Nelson Rockefeller

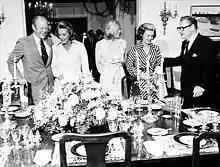
Vice President Rockefeller (right) and his wife Happy (second on left) entertain President Gerald Ford (left) his wife Betty (second on right) and their daughter Susan (center) at Number One Observatory Circle on September 7, 1975.

Rockefeller again sought the presidential nomination in the 1968 Republican Party presidential primaries. His opponents were Nixon and Governor Ronald Reagan of California. In the contest, Rockefeller again represented the liberals, Reagan representing the conservatives, and Nixon representing moderates and conservatives. Shortly before the Republican convention, Rockefeller finally let it be known that he was available to be the nominee, and he sought to round up uncommitted delegates and woo reluctant Nixon delegates to his banner, armed with public opinion polls that showed him doing better among voters than either Nixon or Reagan against Democrat Hubert Humphrey. Despite Rockefeller's efforts, Nixon won the nomination on the first ballot.